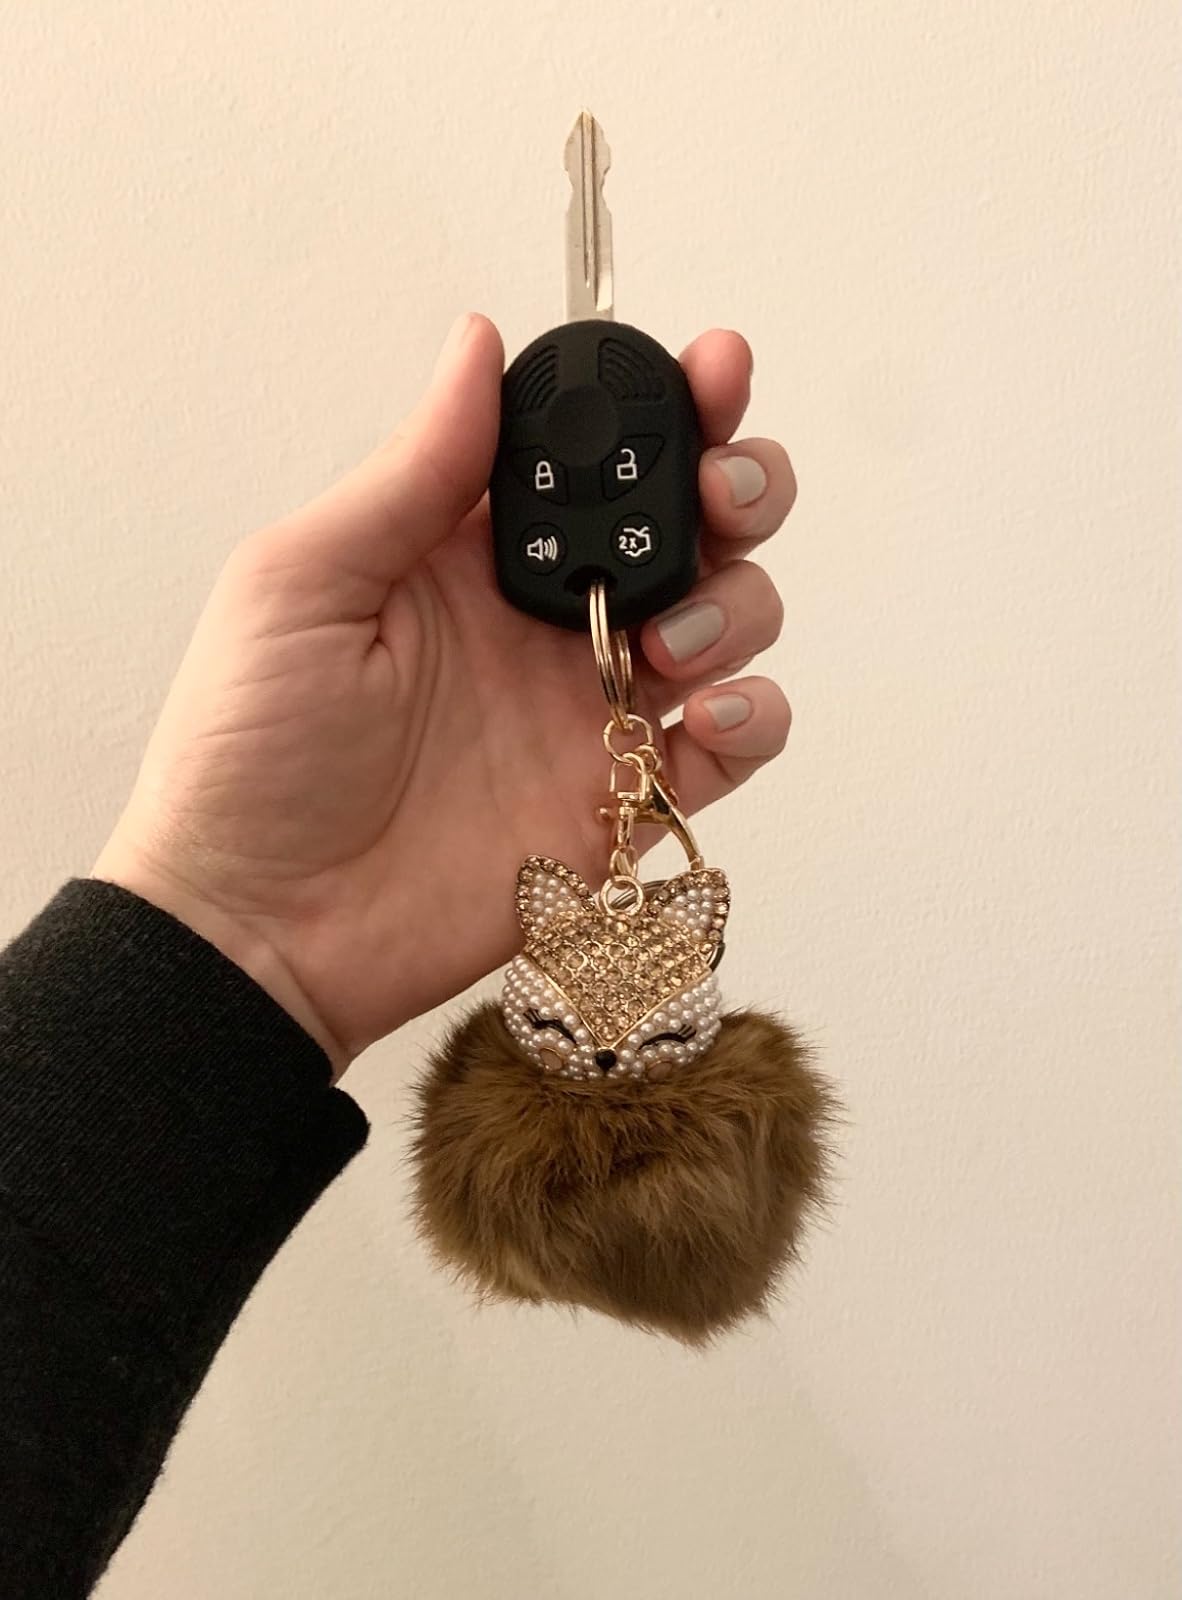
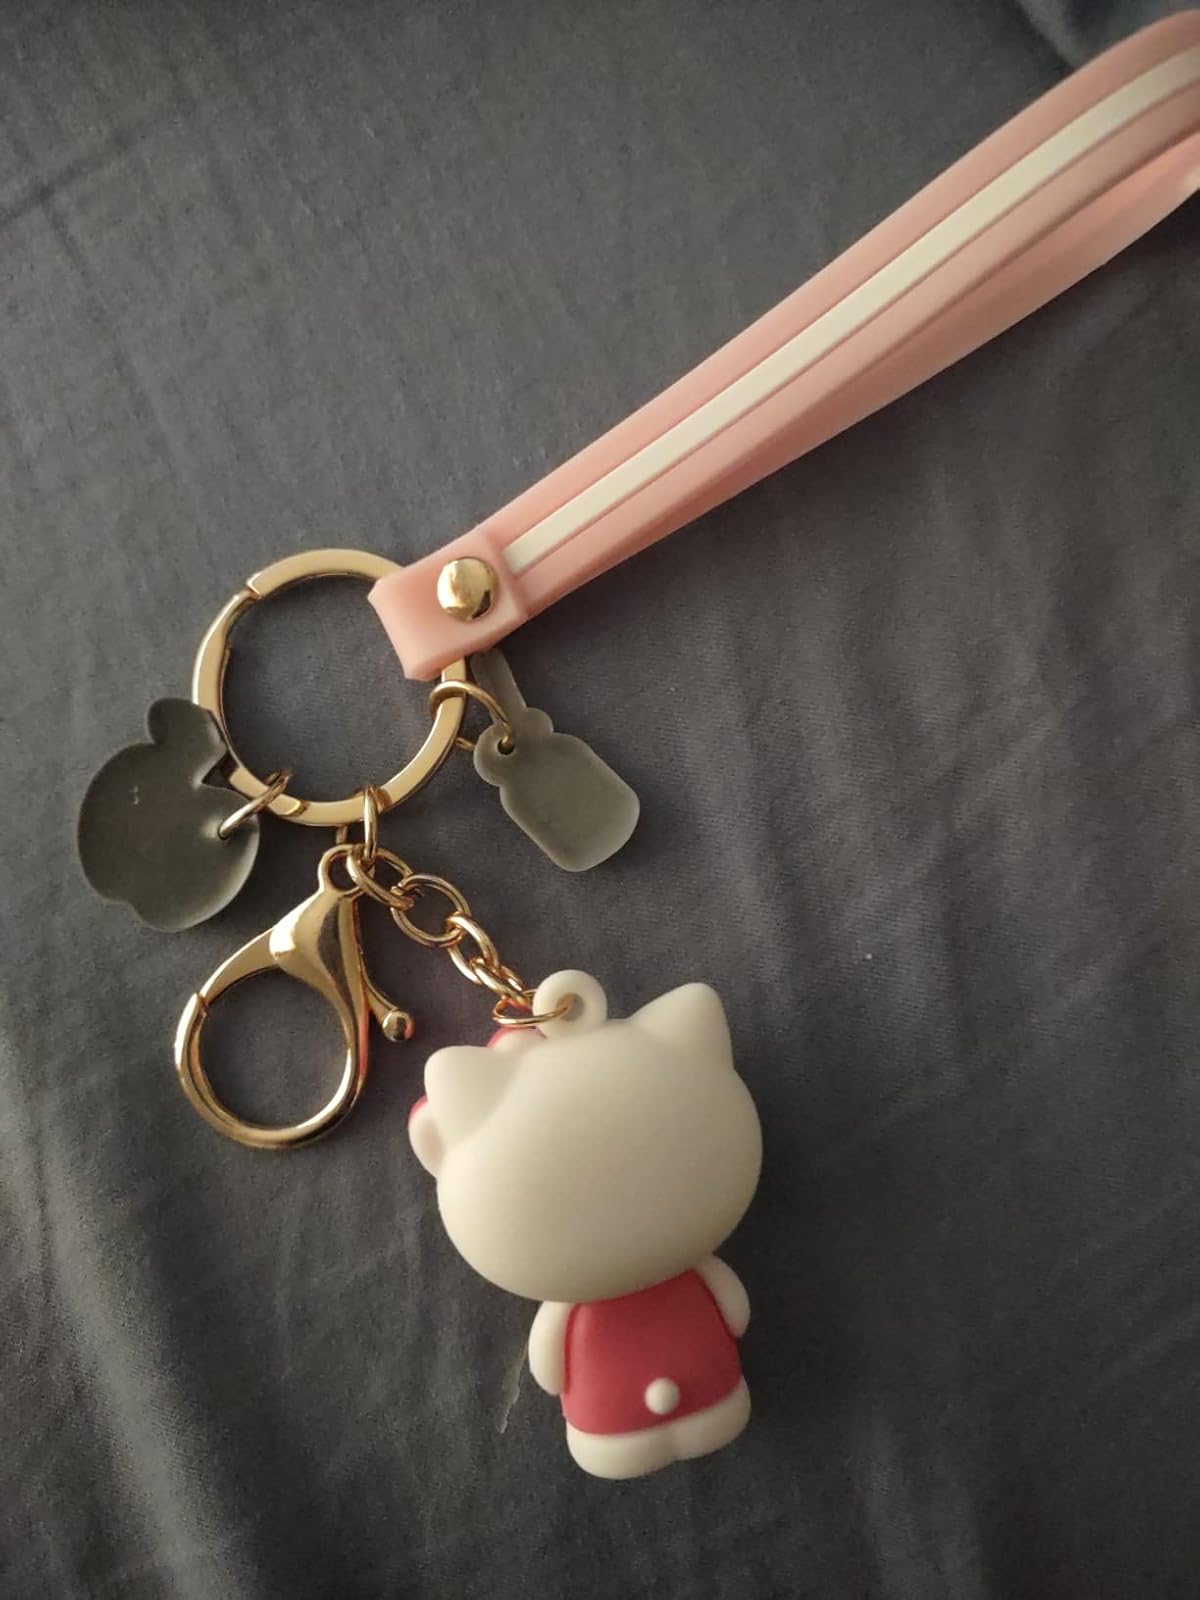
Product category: accessories_keychain
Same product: no